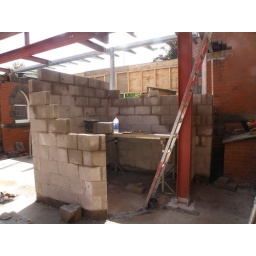
Progress on building wall for disabled toilet in fellowship area.